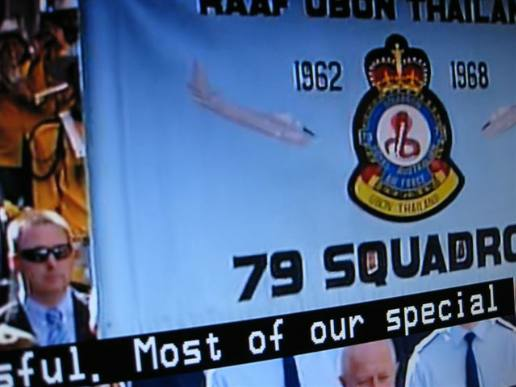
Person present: No